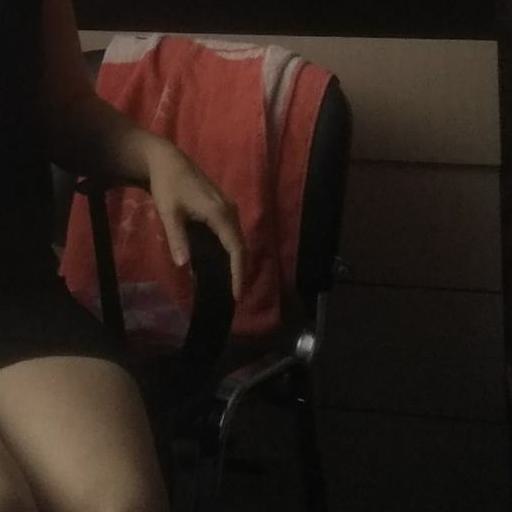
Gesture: no_gesture